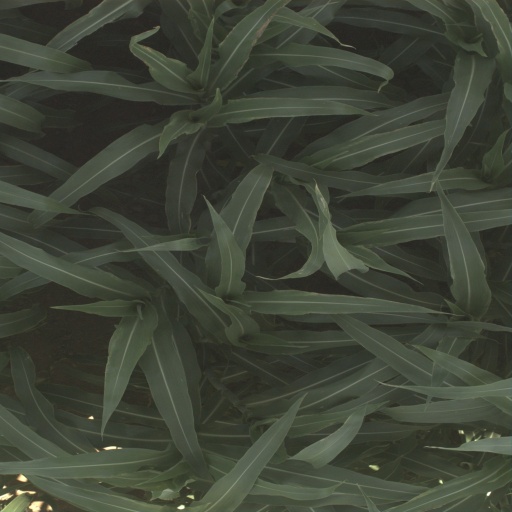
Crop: sorghum